Hetaerina

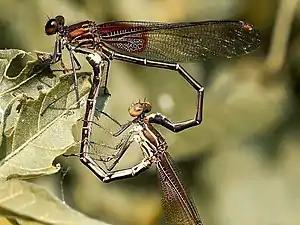
"H. americana" mating pair

Damselflies are an important study system for sexual selection research because they exhibit a broad diversity of reproductive behaviors. "Hetaerinae" almost universally exhibit lek polygyny (with the exception of "H. rosea" which has resource-defense polygyny), which is not common amongst the Odonata order. Some researchers theorize that the lekking behavior contributes to thermoregulation needed for maintaining activity levels. Rubyspot lekking involves intense male-male competition for mating territories, often leading to both interspecific and intraspecific aggression, as well as the emergence of persistent alternative mating strategies. Once having reached sexual maturity (denoted by completed production of fat reserves and muscle content), male rubyspots move to water sites to begin competition for mating territories. Females then visit the territories, copulate with the males, and oviposit in submerged vegetation. For some species, such as the vastly distributed "Hetaerina americana," male body size is considered to be the result of sexual selection via female choice and/or direct competition for access to females. For all rubyspots, there are no pre-copulatory courtship displays, and males exhibit aggressive harassment to females both before and during copulation. Male harassment begins as females arrive at the sampling site, aggressively chasing females with direct-contact assaults and can clasp onto resistant females to retain them during copulation. While female egg production decreases with the intensity of male harassment, this also results in production of larger eggs. Both males and females can mate multiply. Female rubyspots have the ability to postpone oviposition as well as store sperm in specialized storage organs, and thus males have evolved mechanisms to scoop out competing sperm before matings.